Outline of American Samoa

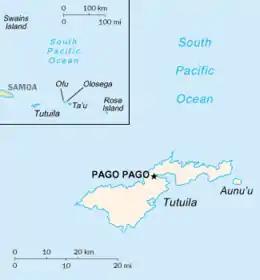
An enlargeable basic map of American Samoa

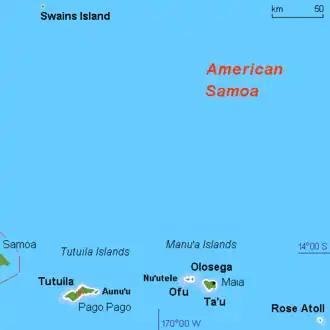
A map of the United States Territory of American Samoa

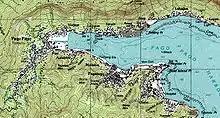
An enlargeable topographic map of Pago Pago Harbor on Tutuila in American Samoa

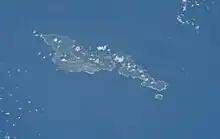
A satellite image of Tutuila and Aunu'u in American Samoa

Administrative divisions of American Samoa